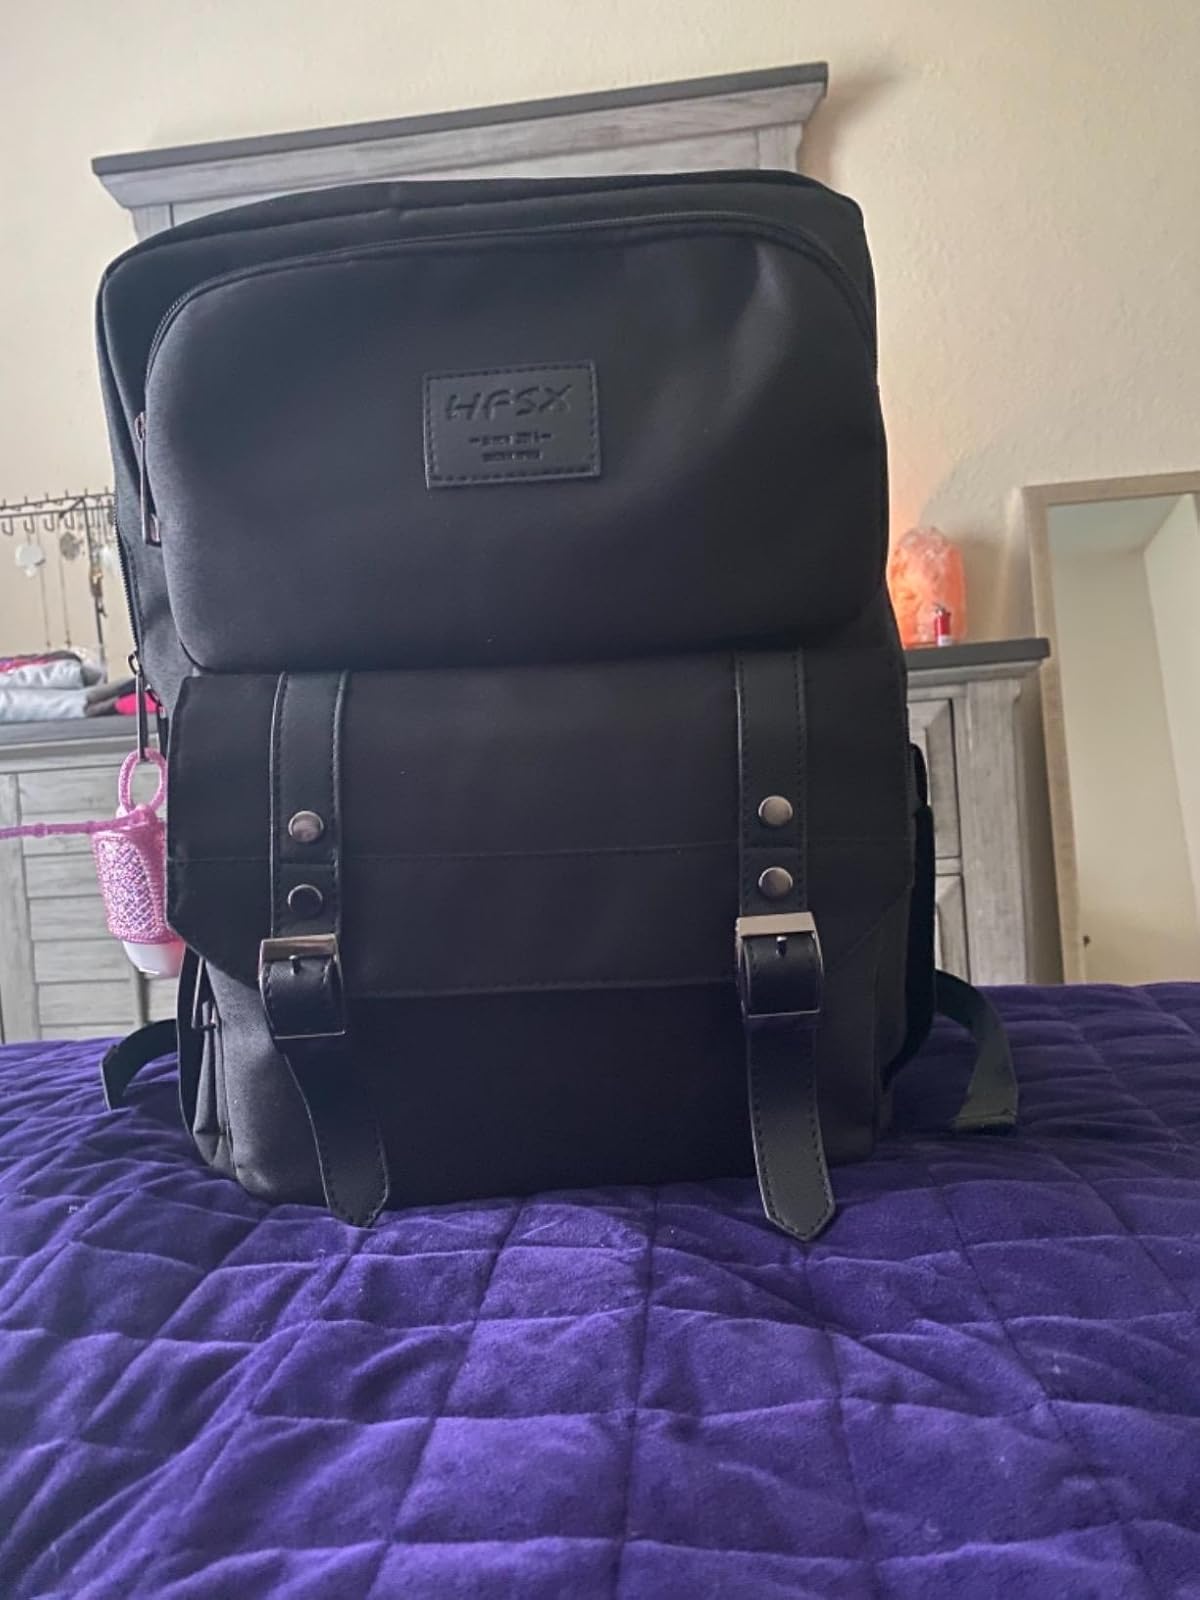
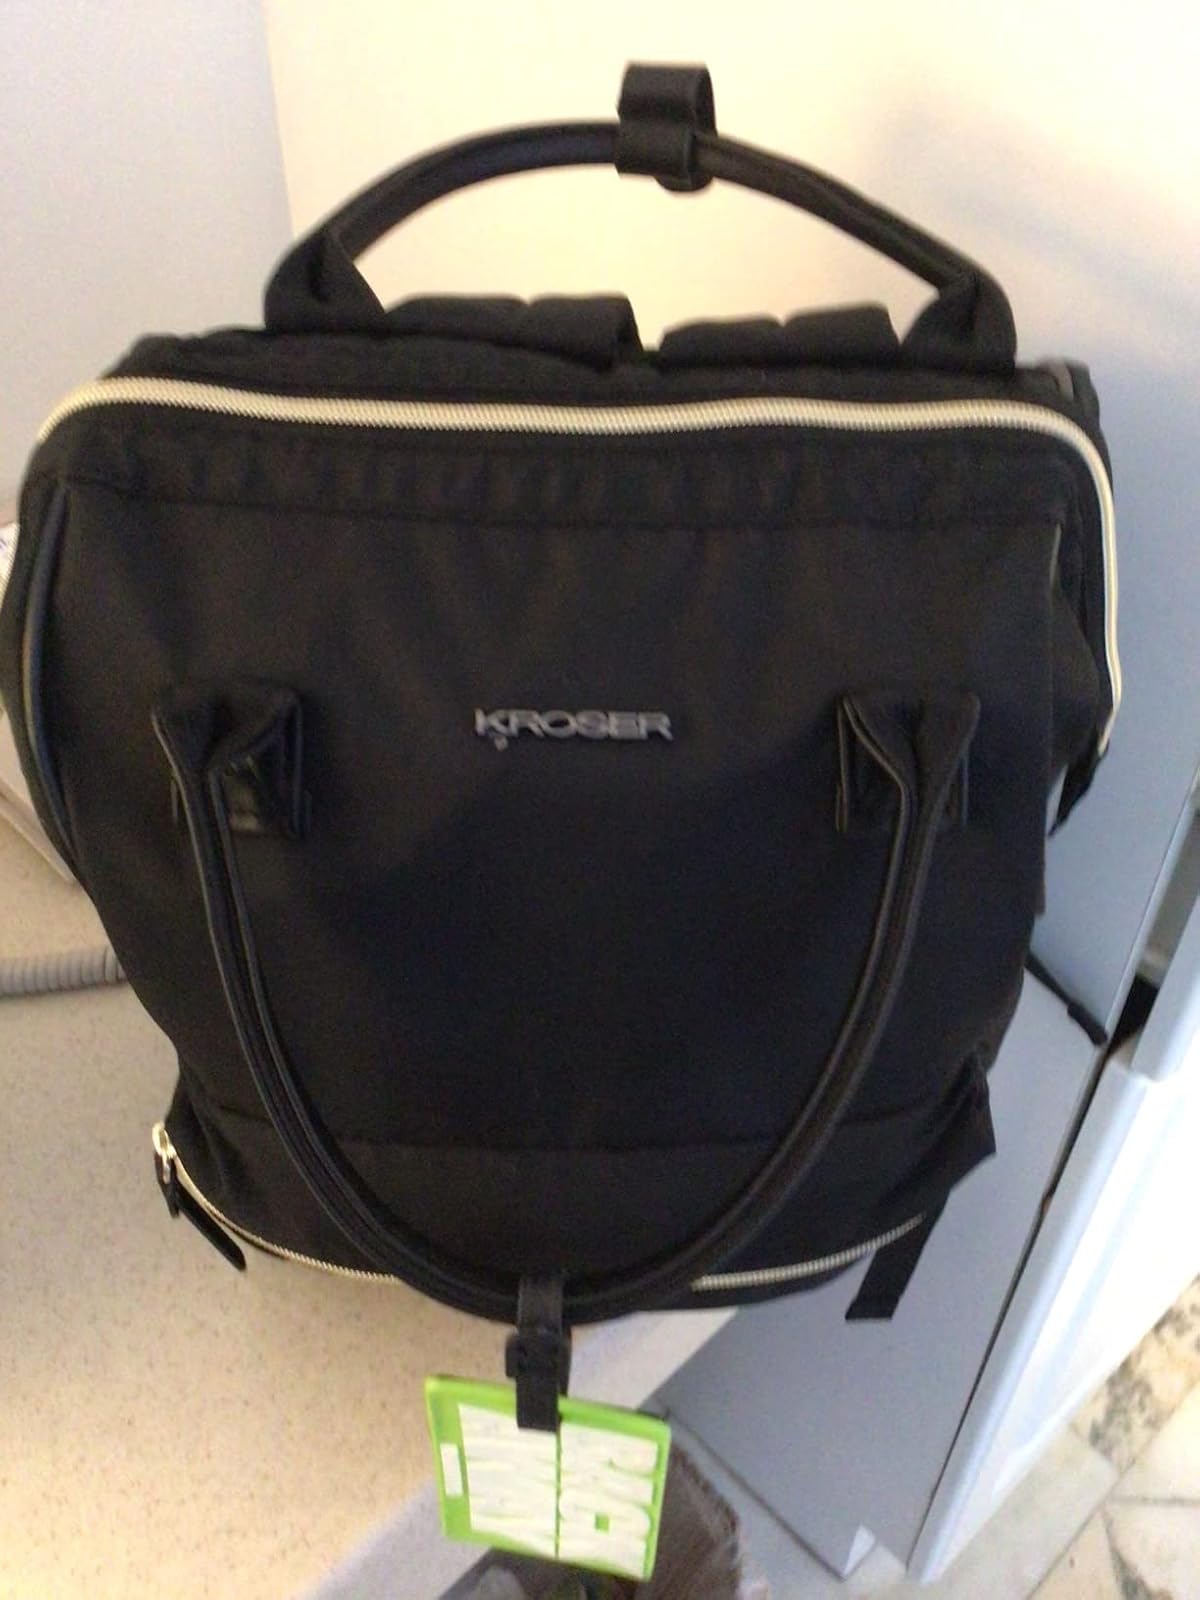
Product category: bag
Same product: no